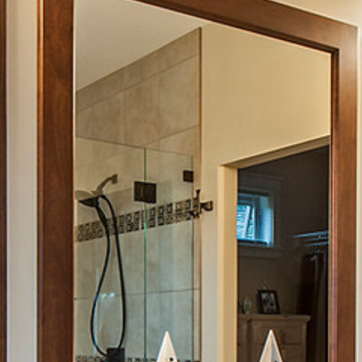
Material: mirror